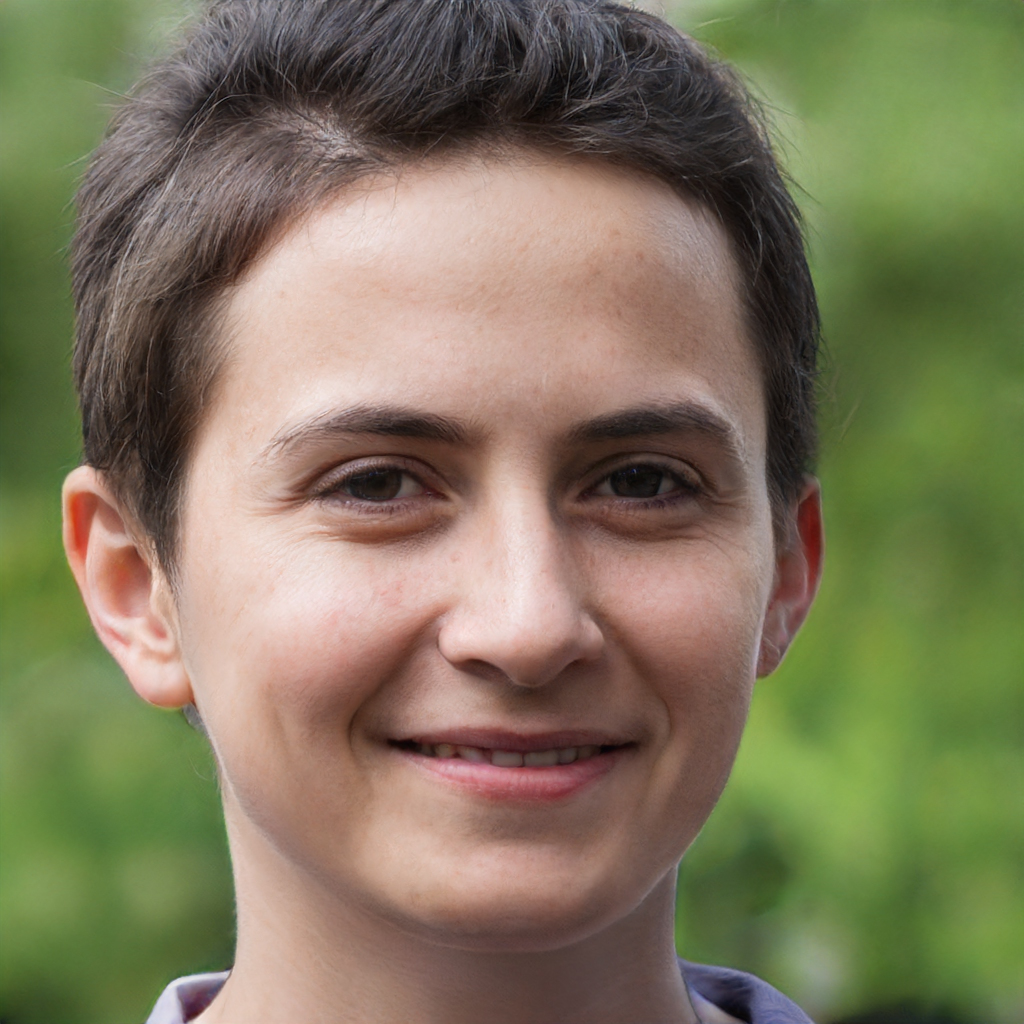
Gender: Male